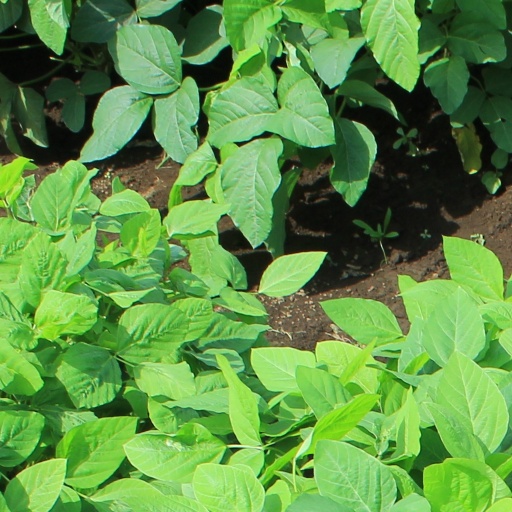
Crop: soybean